Peace (law)

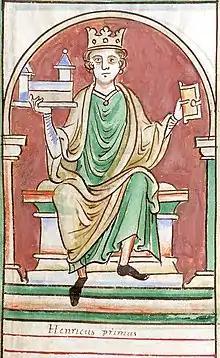
An image of Henry I on a throne at his coronation.

Following the Norman Conquest, the "king's peace" had extended to refer to "the normal and general safeguard of public order" in the realm, although specially granted peaces continued to be given after this period. Under the "Leges Edwardi Confessoris" (Laws of Edward the Confessor), the four great highways of the realm (the Roman roads of Watling Street, Icknield Street, Ermine Street, and Fosse Way) as well as navigable rivers were also under the king's peace. The "Leges Edwardi Confessoris" provided that the weeks for Christmas, Easter, and Pentecost were under the king's peace as well. Maitland commented that the king's peace had begun to "swallow up lesser peaces" such as the peaces of local lords of the manor. For example, roads other than the four great Roman roads were formerly under the sheriffs' peace, but by the end of the 14th century had been brought under the king's peace.